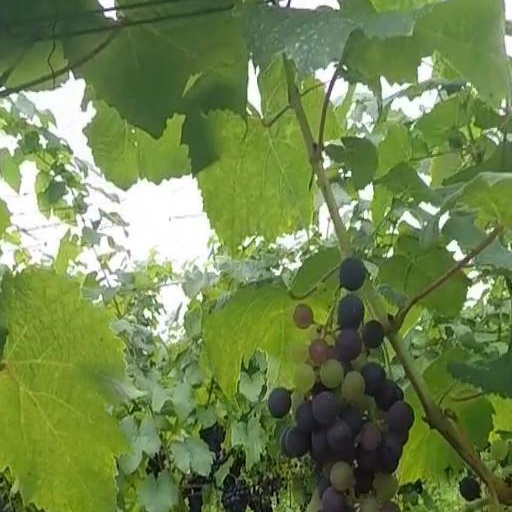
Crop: grape